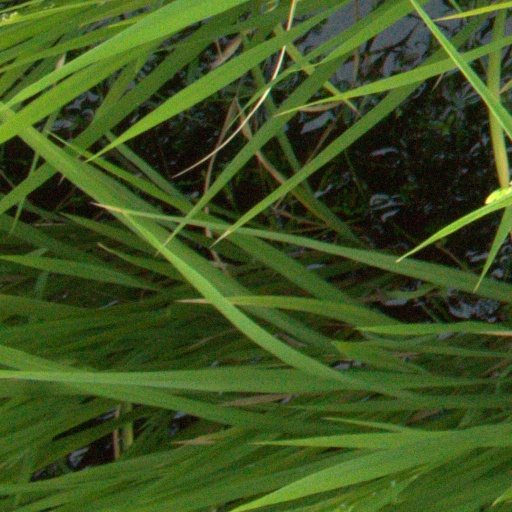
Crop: rice